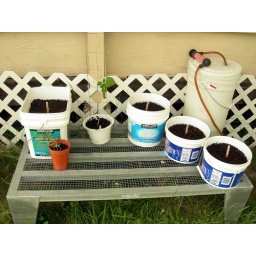
A bean plant I sprouted in the house and finally put outside.